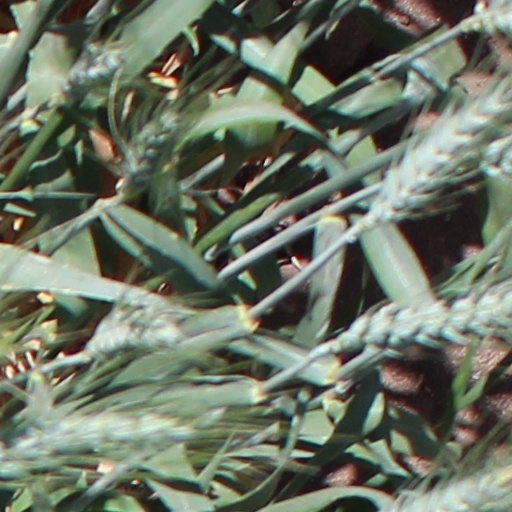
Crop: wheat